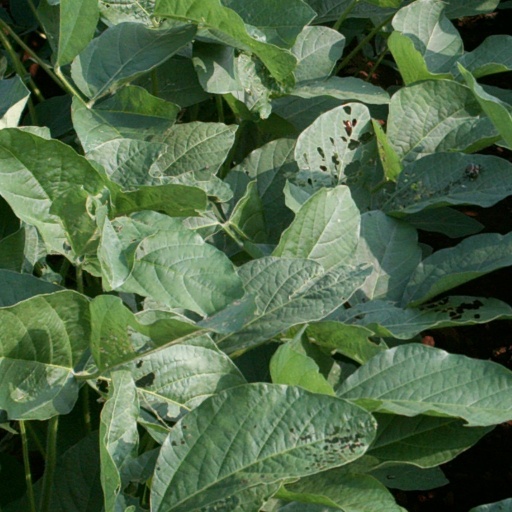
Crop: soybean